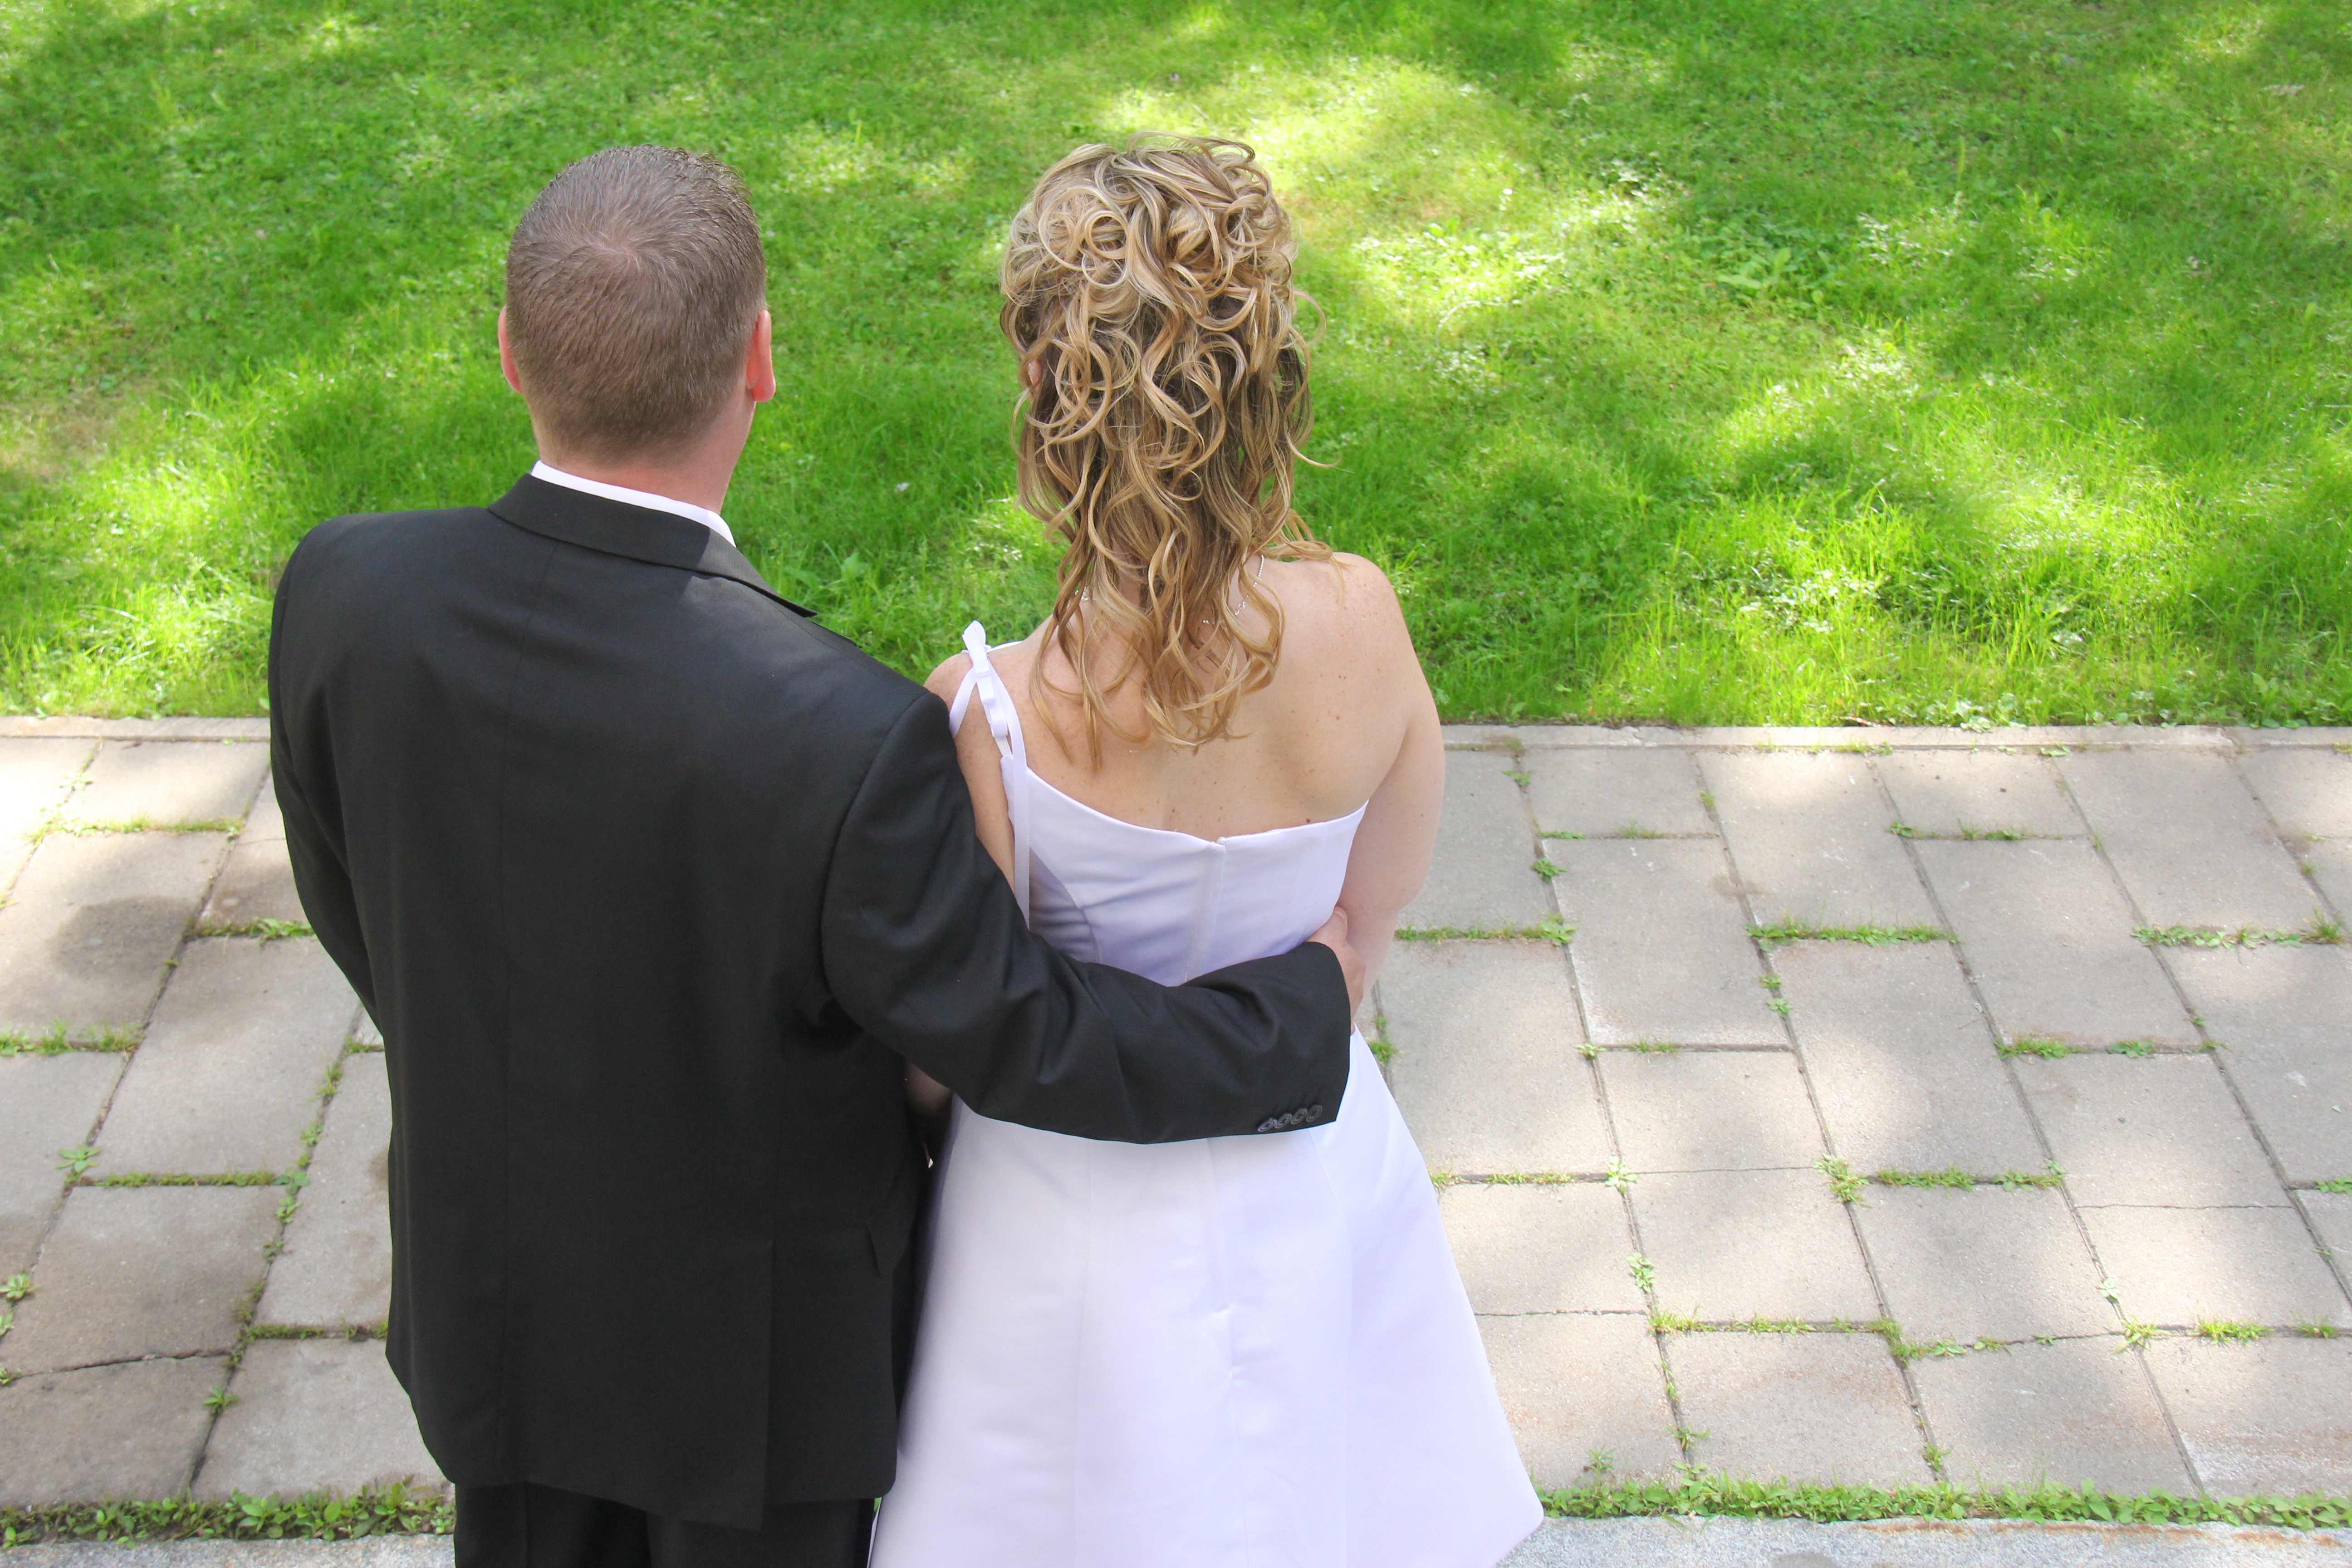
man, wedding, bride, groom, ceremony, photograph, interaction